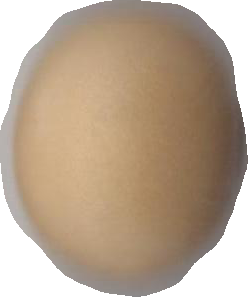
Variety: Dega